Tehuantepec

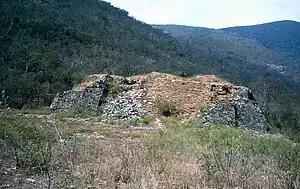
West pyramid of Guiengola

The main archeological site is located on a large hill called Guiengola, Gola, Gui’ngola or Guien-Gola. It and a nearby volcanic cone were fortified with walls, trenches and towers on the slopes. On the summit, terraces, bases, pyramids and temples were constructed with slabs of stone covered in stucco. The fortress city also had pens of deer and wild boar as well as artificial ponds with fish to act as food reserves. The area is filled with small ravines, which makes access more difficult. The fortifications served well in the 1490s, when the Aztecs laid siege to the city, but were unable to definitely conquer it after seven months.